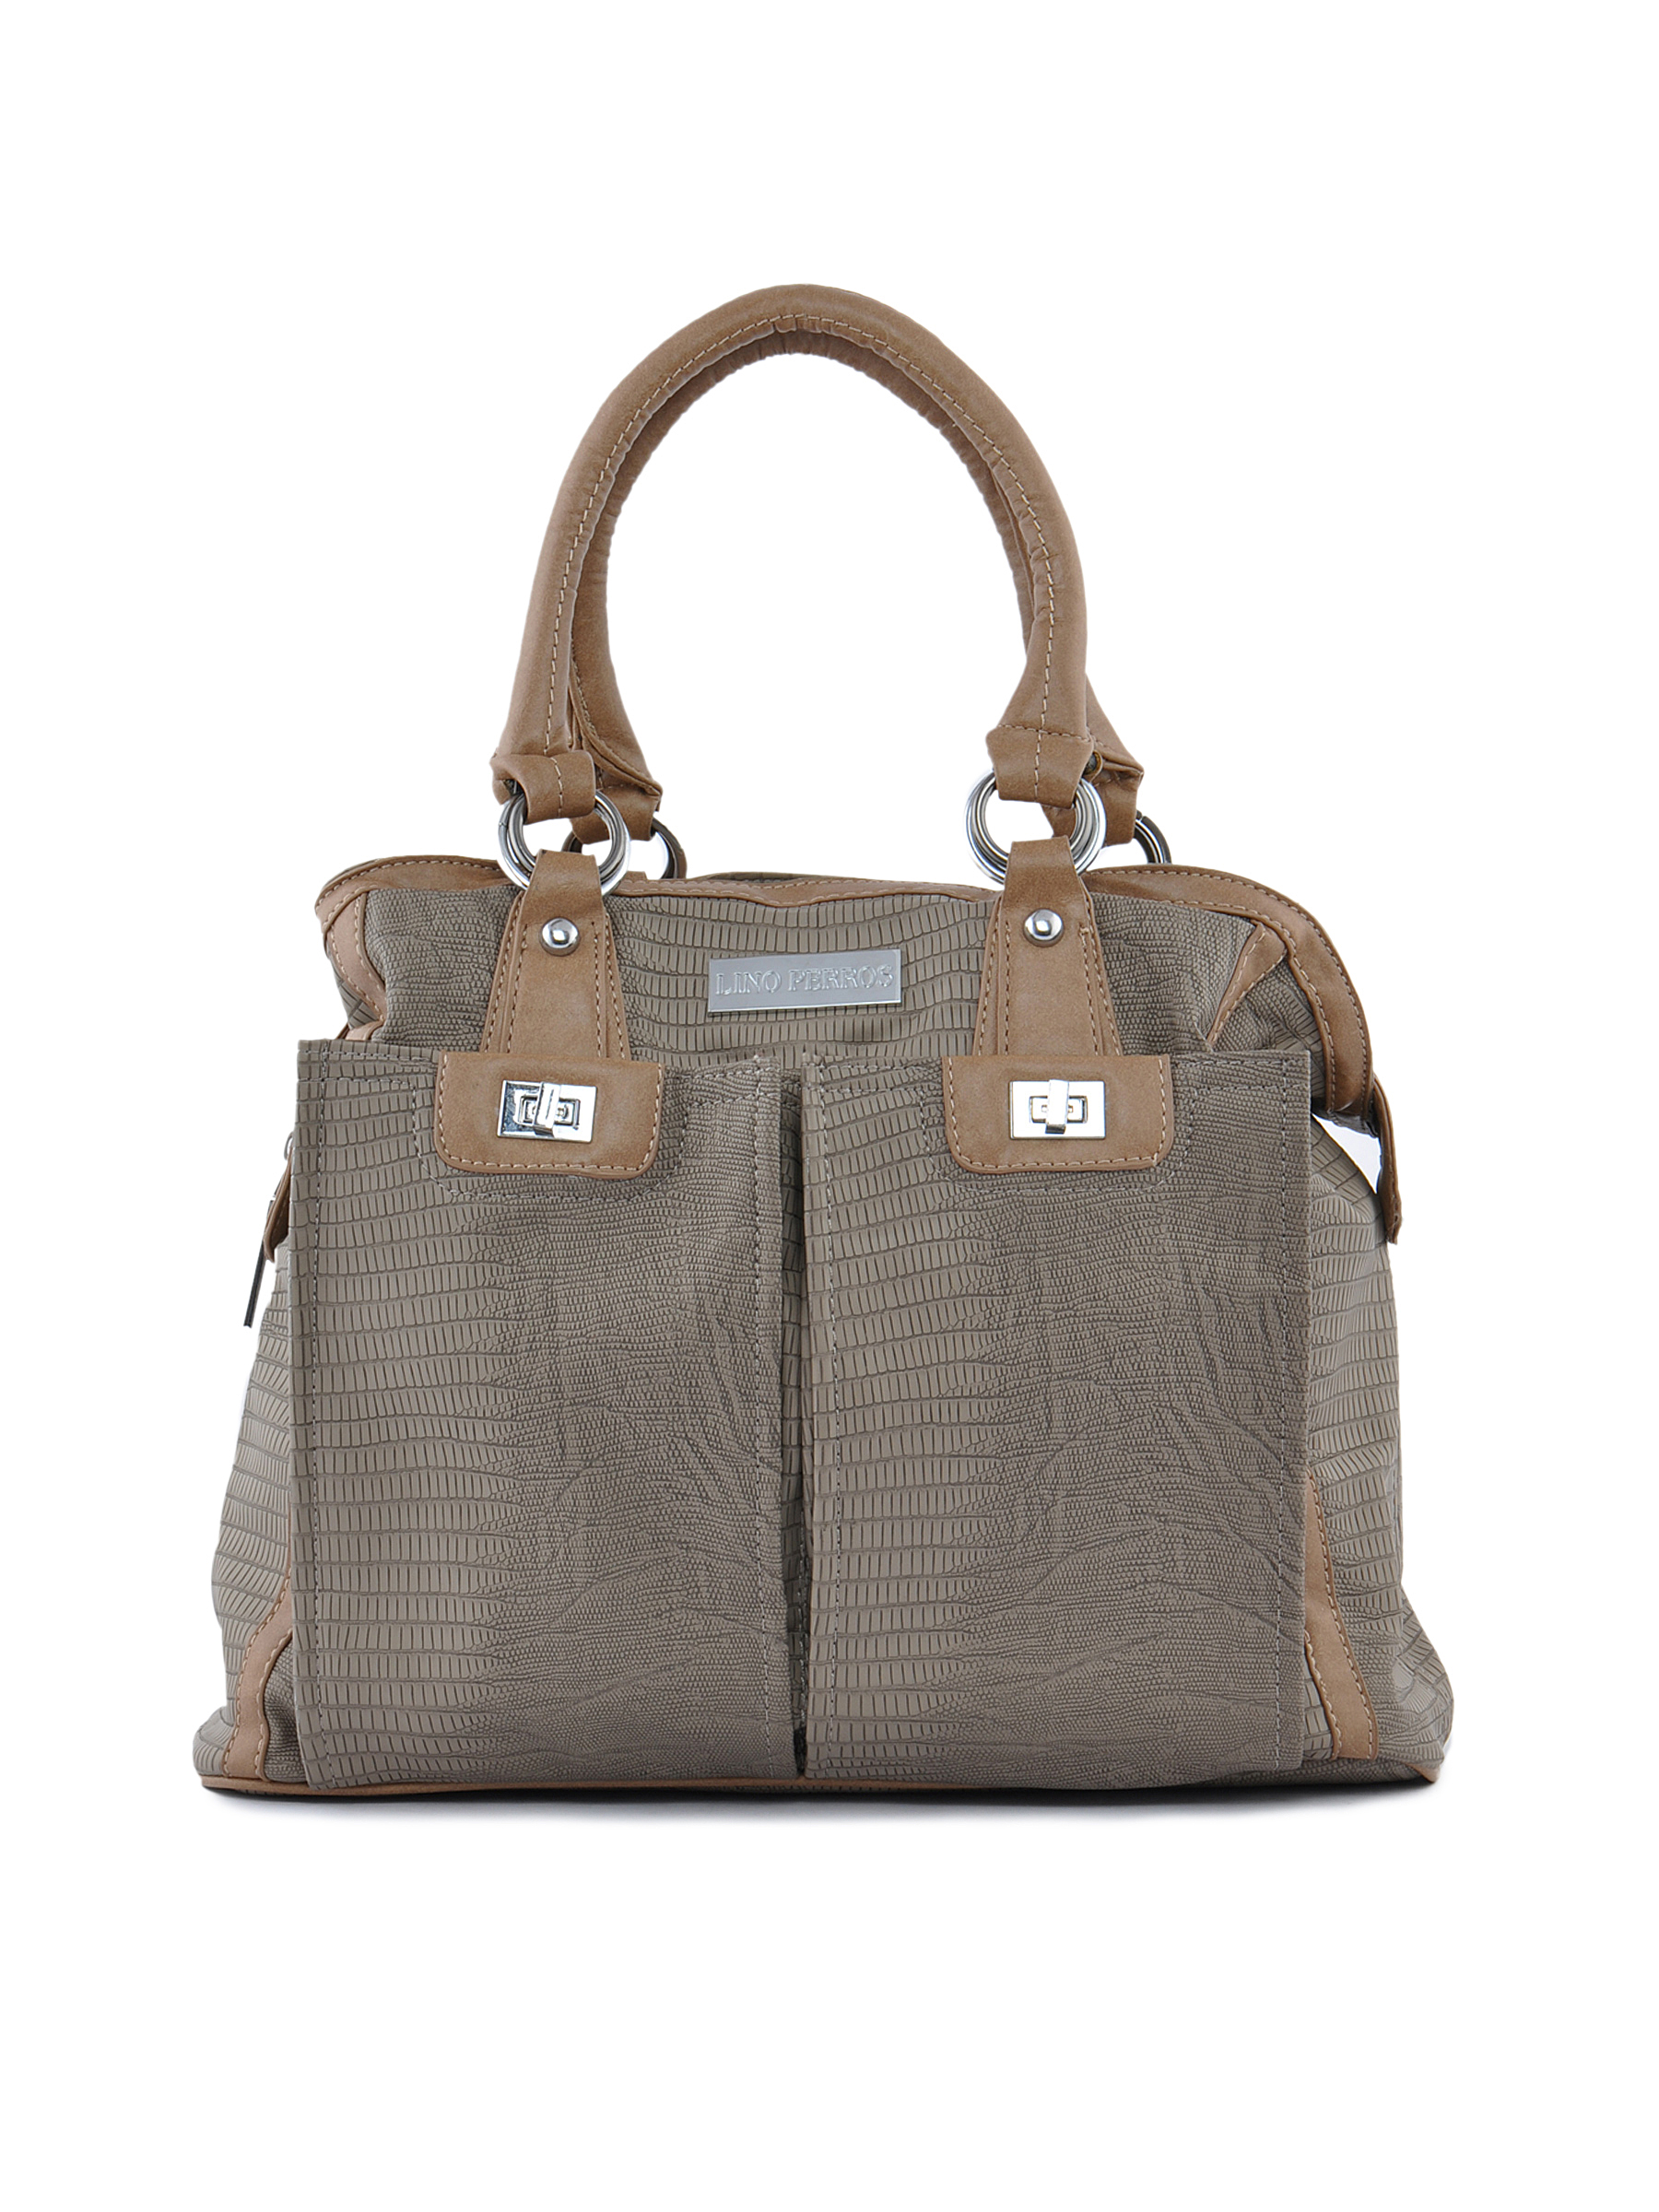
Lino Perros Women Front Pocket Brown Handbag
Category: Accessories / Bags / Handbags
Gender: Women
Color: Brown
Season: Winter 2015
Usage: Casual